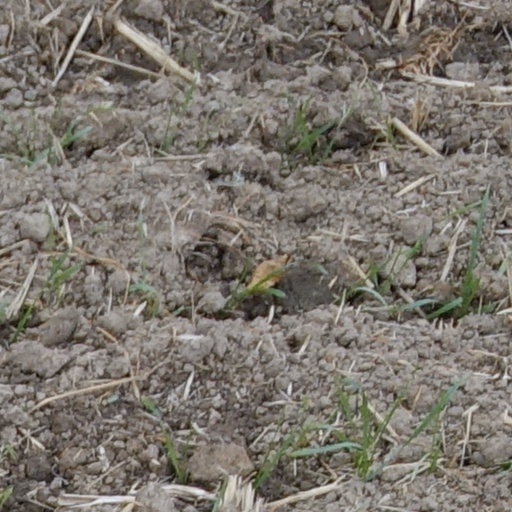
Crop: wheat